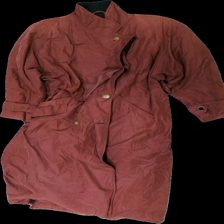
View: front
Type: Winter jacket
Category: Ladies
Brand: Not in the list
Brand text on label: novelti
Colors: Brown
Material: 56% viscose 44% nylone
Cut: Regular, Long
Size: 36
Season: Winter
Trend: 80s
Stains: Major
Damage location: bottom right
Damage 2 location: top center
Damage 3 location: bottom left
Price range: <50
Recommended usage: Export
Description: vinterjacka med axelvaddar, solblekt övre del på axlar